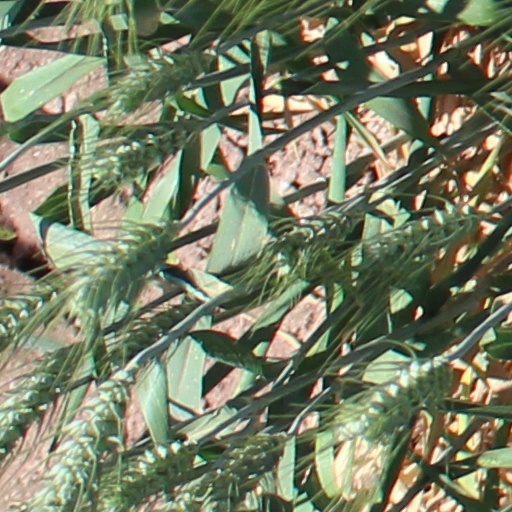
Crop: wheat